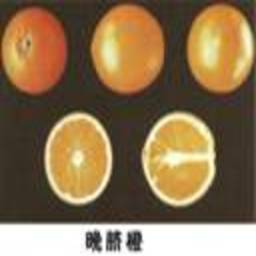
Label: Orange